Suzurannosato Station

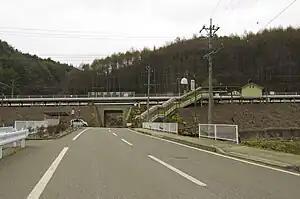
Suzurannosato Station in April 2012

is a railway station in Sakai, in the town of Fujimi Town, Suwa District, Nagano Prefecture, Japan, operated by East Japan Railway Company (JR East).